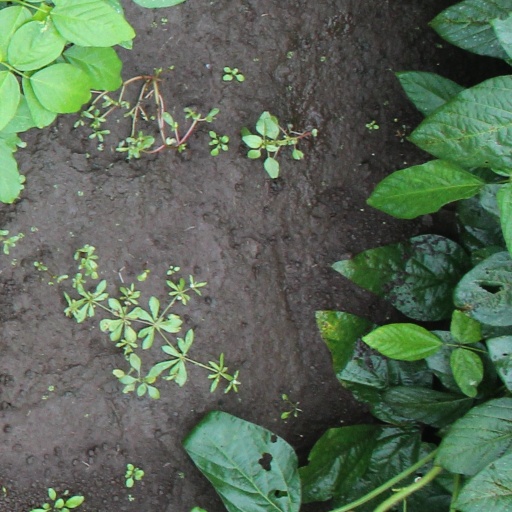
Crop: soybean